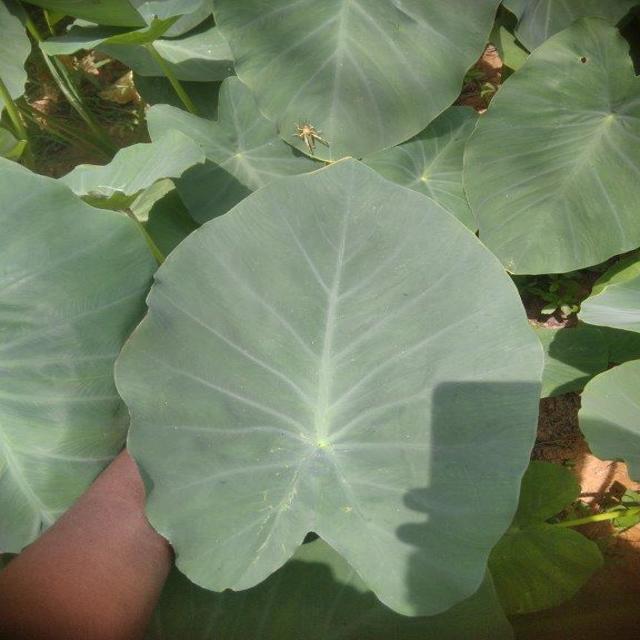
Label: Healthy